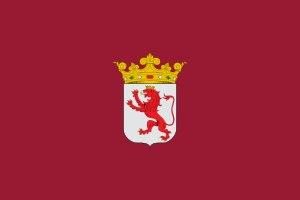
Il existe en Espagne différentes formes de mouvements nationalistes :